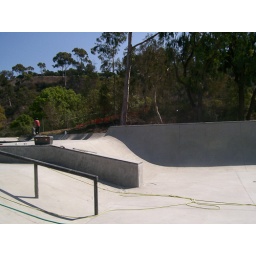
This park features a clover bowl, an expert run that ends in an almost vert bowl and a street course.